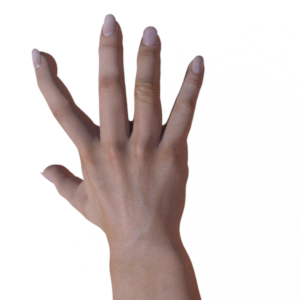
Label: paper